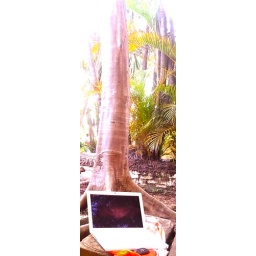
My improvise office under the tree , on my beautiful garden at my house in Tatui- in land of Sao paulo..Brazil